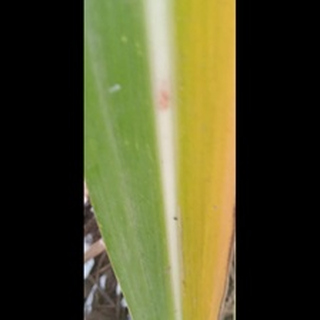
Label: sugarcane_yellow_leaf_disease